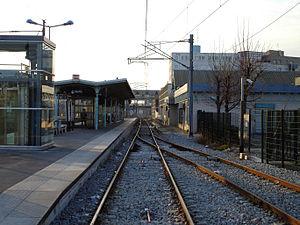
Gare de Bondy (Seine-Saint-Denis), France
La ligne 4 du tramway d'Île-de-France est une ligne du tramway d'Île-de-France exploitée par la SNCF reliant Aulnay-sous-Bois d'une part, et Montfermeil d'autre part, à Bondy, dans le département de la Seine-Saint-Denis. Elle est longue de 12,6 kilomètres et se sépare en deux branches.
La gare de Bondy est une gare ferroviaire française des lignes de Paris-Est à Strasbourg-Ville et de Bondy à Aulnay-sous-Bois, elle est située sur le territoire de la commune de Bondy, dans le département de la Seine-Saint-Denis en région Île-de-France.